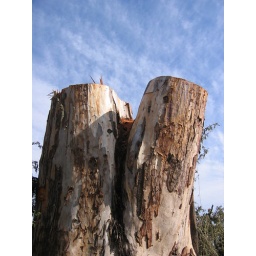
Stumped tree against sky